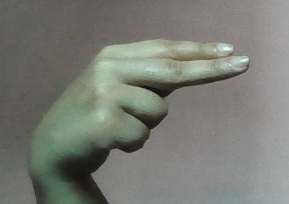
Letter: ain